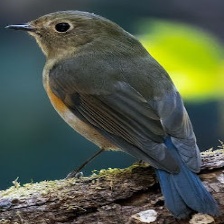
Species: HIMALAYAN BLUETAIL
Scientific name: TARSIGER RUFILATUS